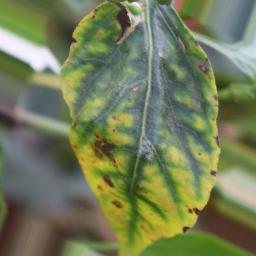
Label: nutritional